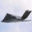
Label: airplane